Mosteiros, Cape Verde

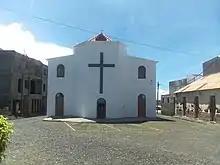
Church of Nossa Senhora da Ajuda

Mosteiros has a steppe climate (Köppen "BSh"). The wettest months are August and September. Average annual temperature is .